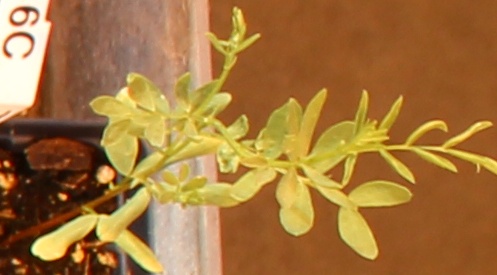
Label: Lentil